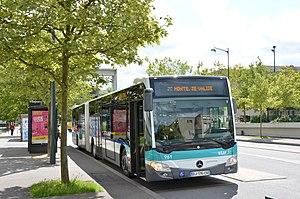
Mercedes Citaro G n°961 de la ligne 4 (devenue Chronostar C4), à l'arrêt Villejean Université du réseau STAR de Rennes.
Le réseau d'autobus de Rennes dessert l'ensemble des 43 communes de Rennes Métropole, soit un territoire de plus de 420 000 habitants.